Khandaker Mahbub Hossain

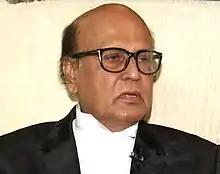

Advocate Khandaker Mahbub Hossain (20 March 1938 – 31 December 2022) was a Bangladeshi lawyer and politician. In 1973, he was the chief prosecutor of the court set up to try war criminals under 'Dalal' Act. Served as Bangladesh Supreme Court Bar Association President and Supreme Court Bar Council Vice Chairman. He was known as a criminal law expert in Bangladesh.